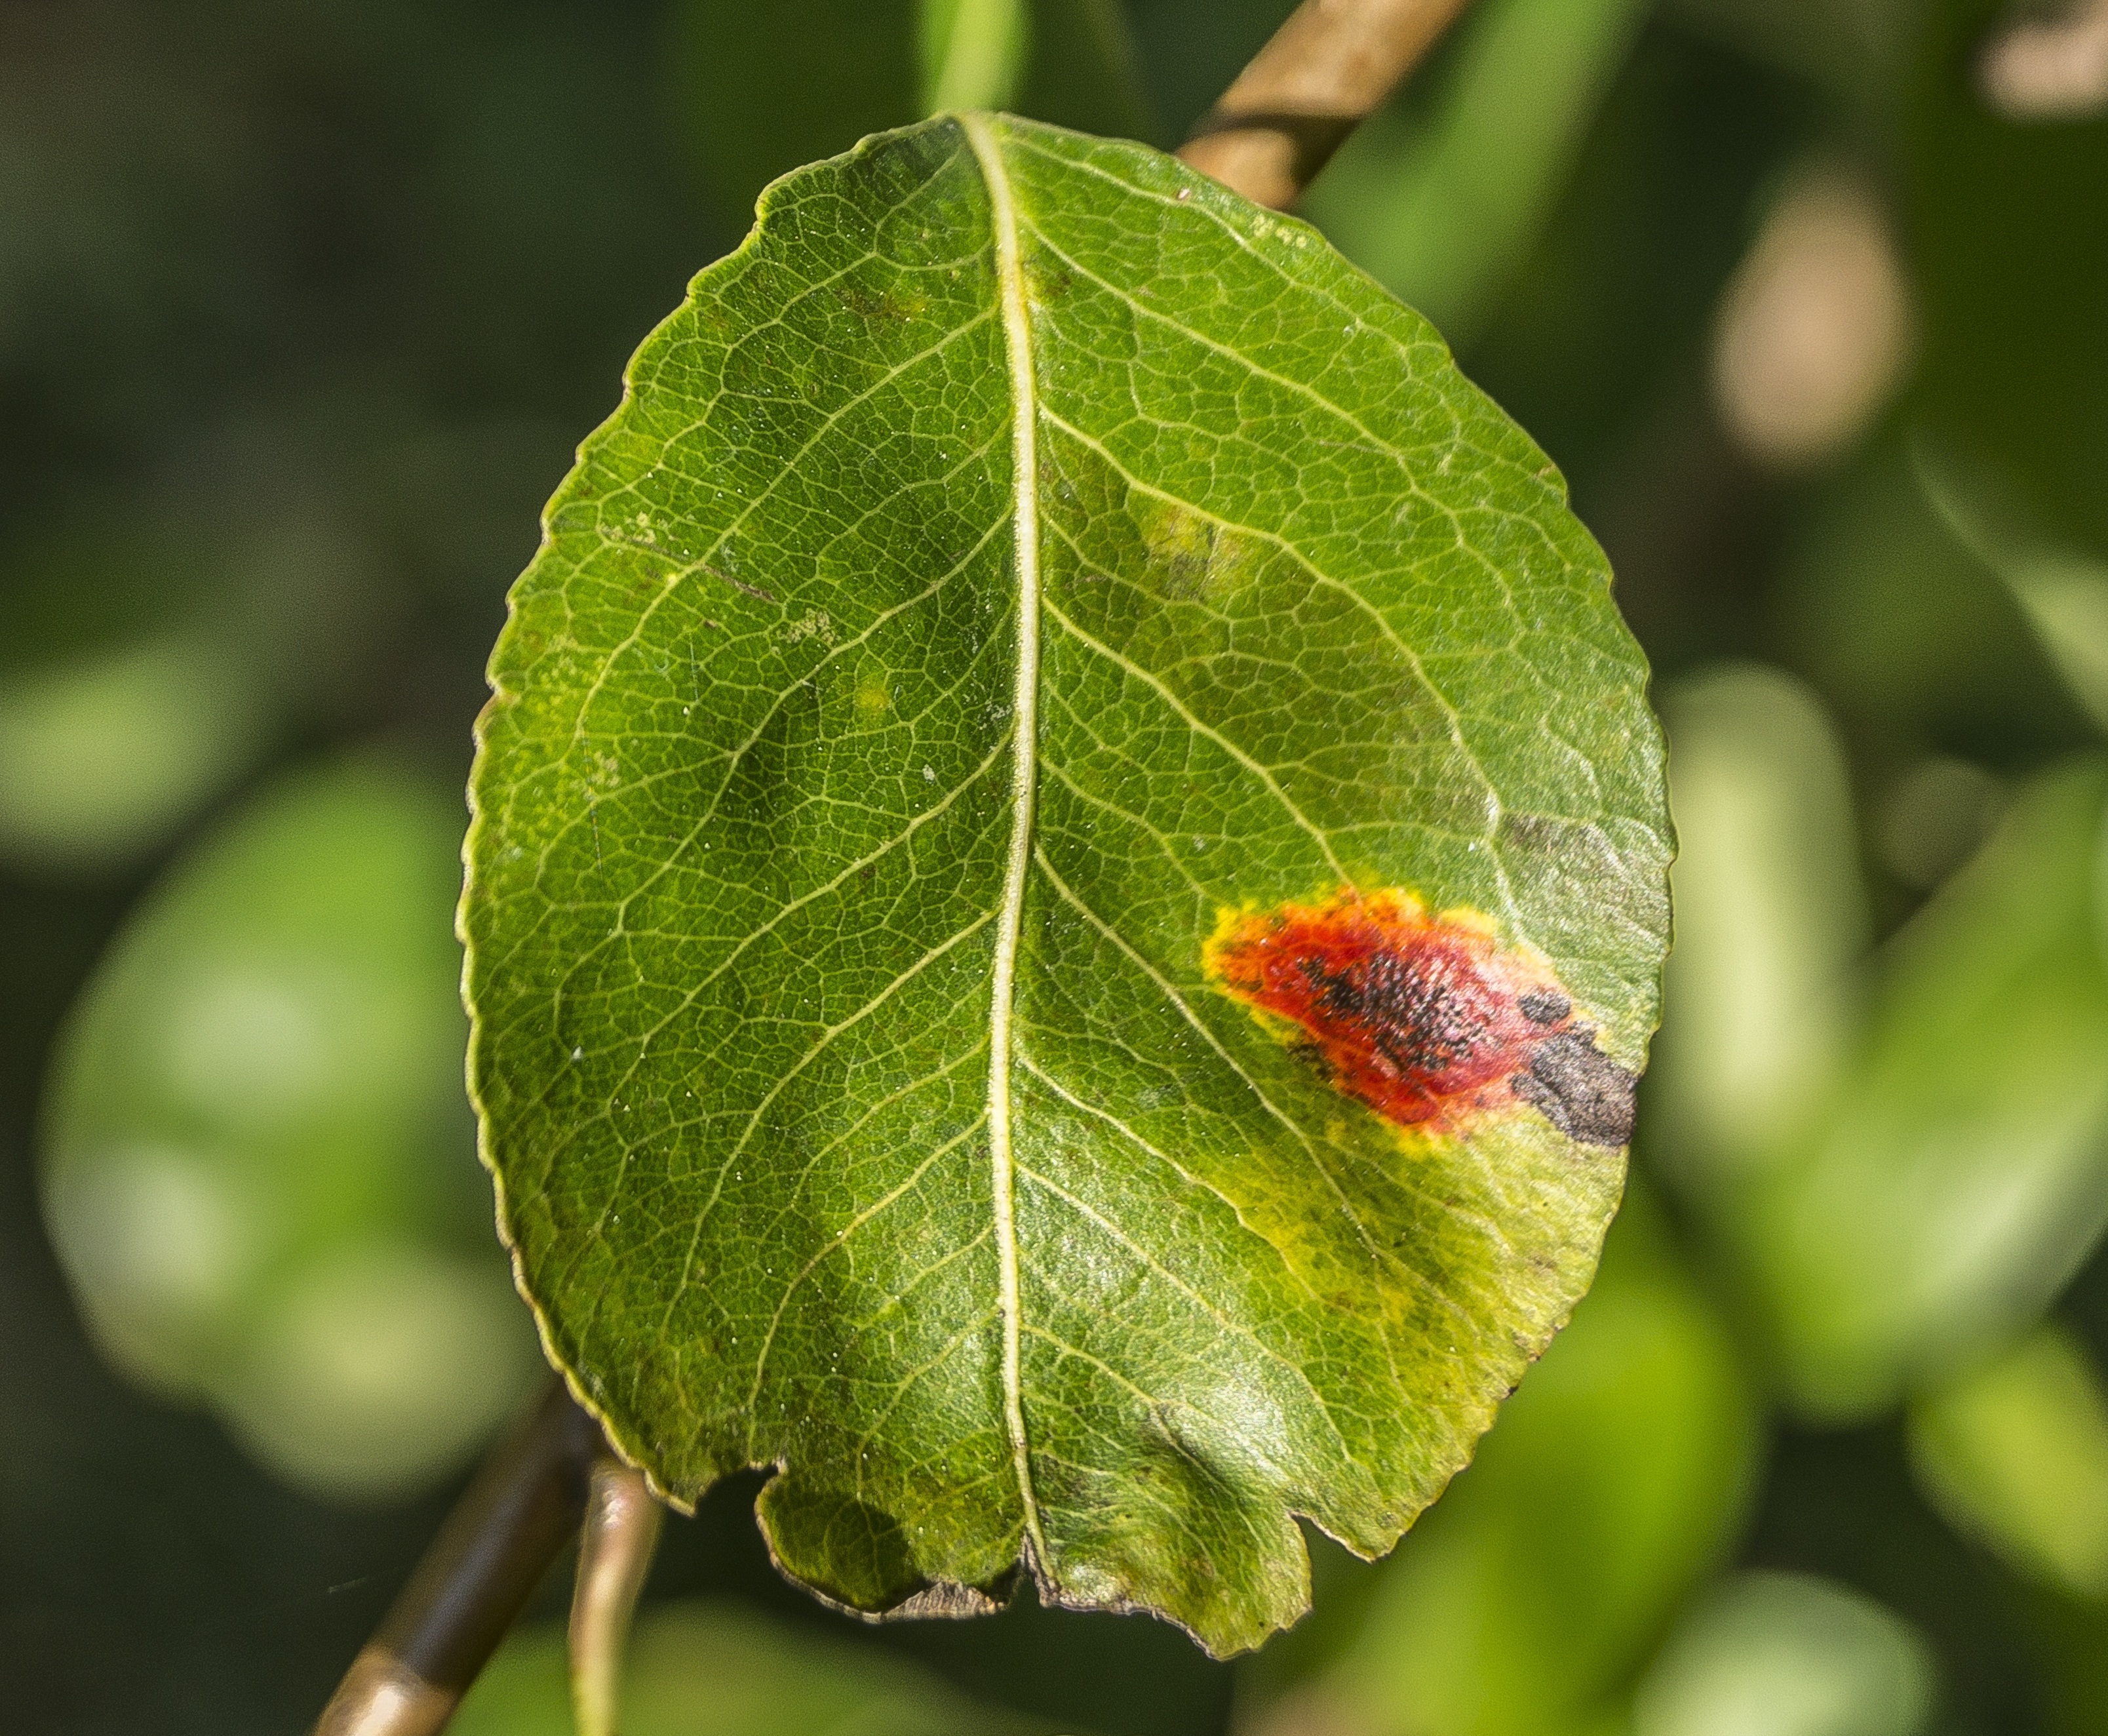
tree, nature, branch, plant, fruit, sunlight, leaf, flower, green, harvest, produce, autumn, botany, mushroom, garden, pear, flora, close up, shrub, fruit tree, deciduous, pest, macro photography, flowering plant, infestation, plant stem, woody plant, land plant